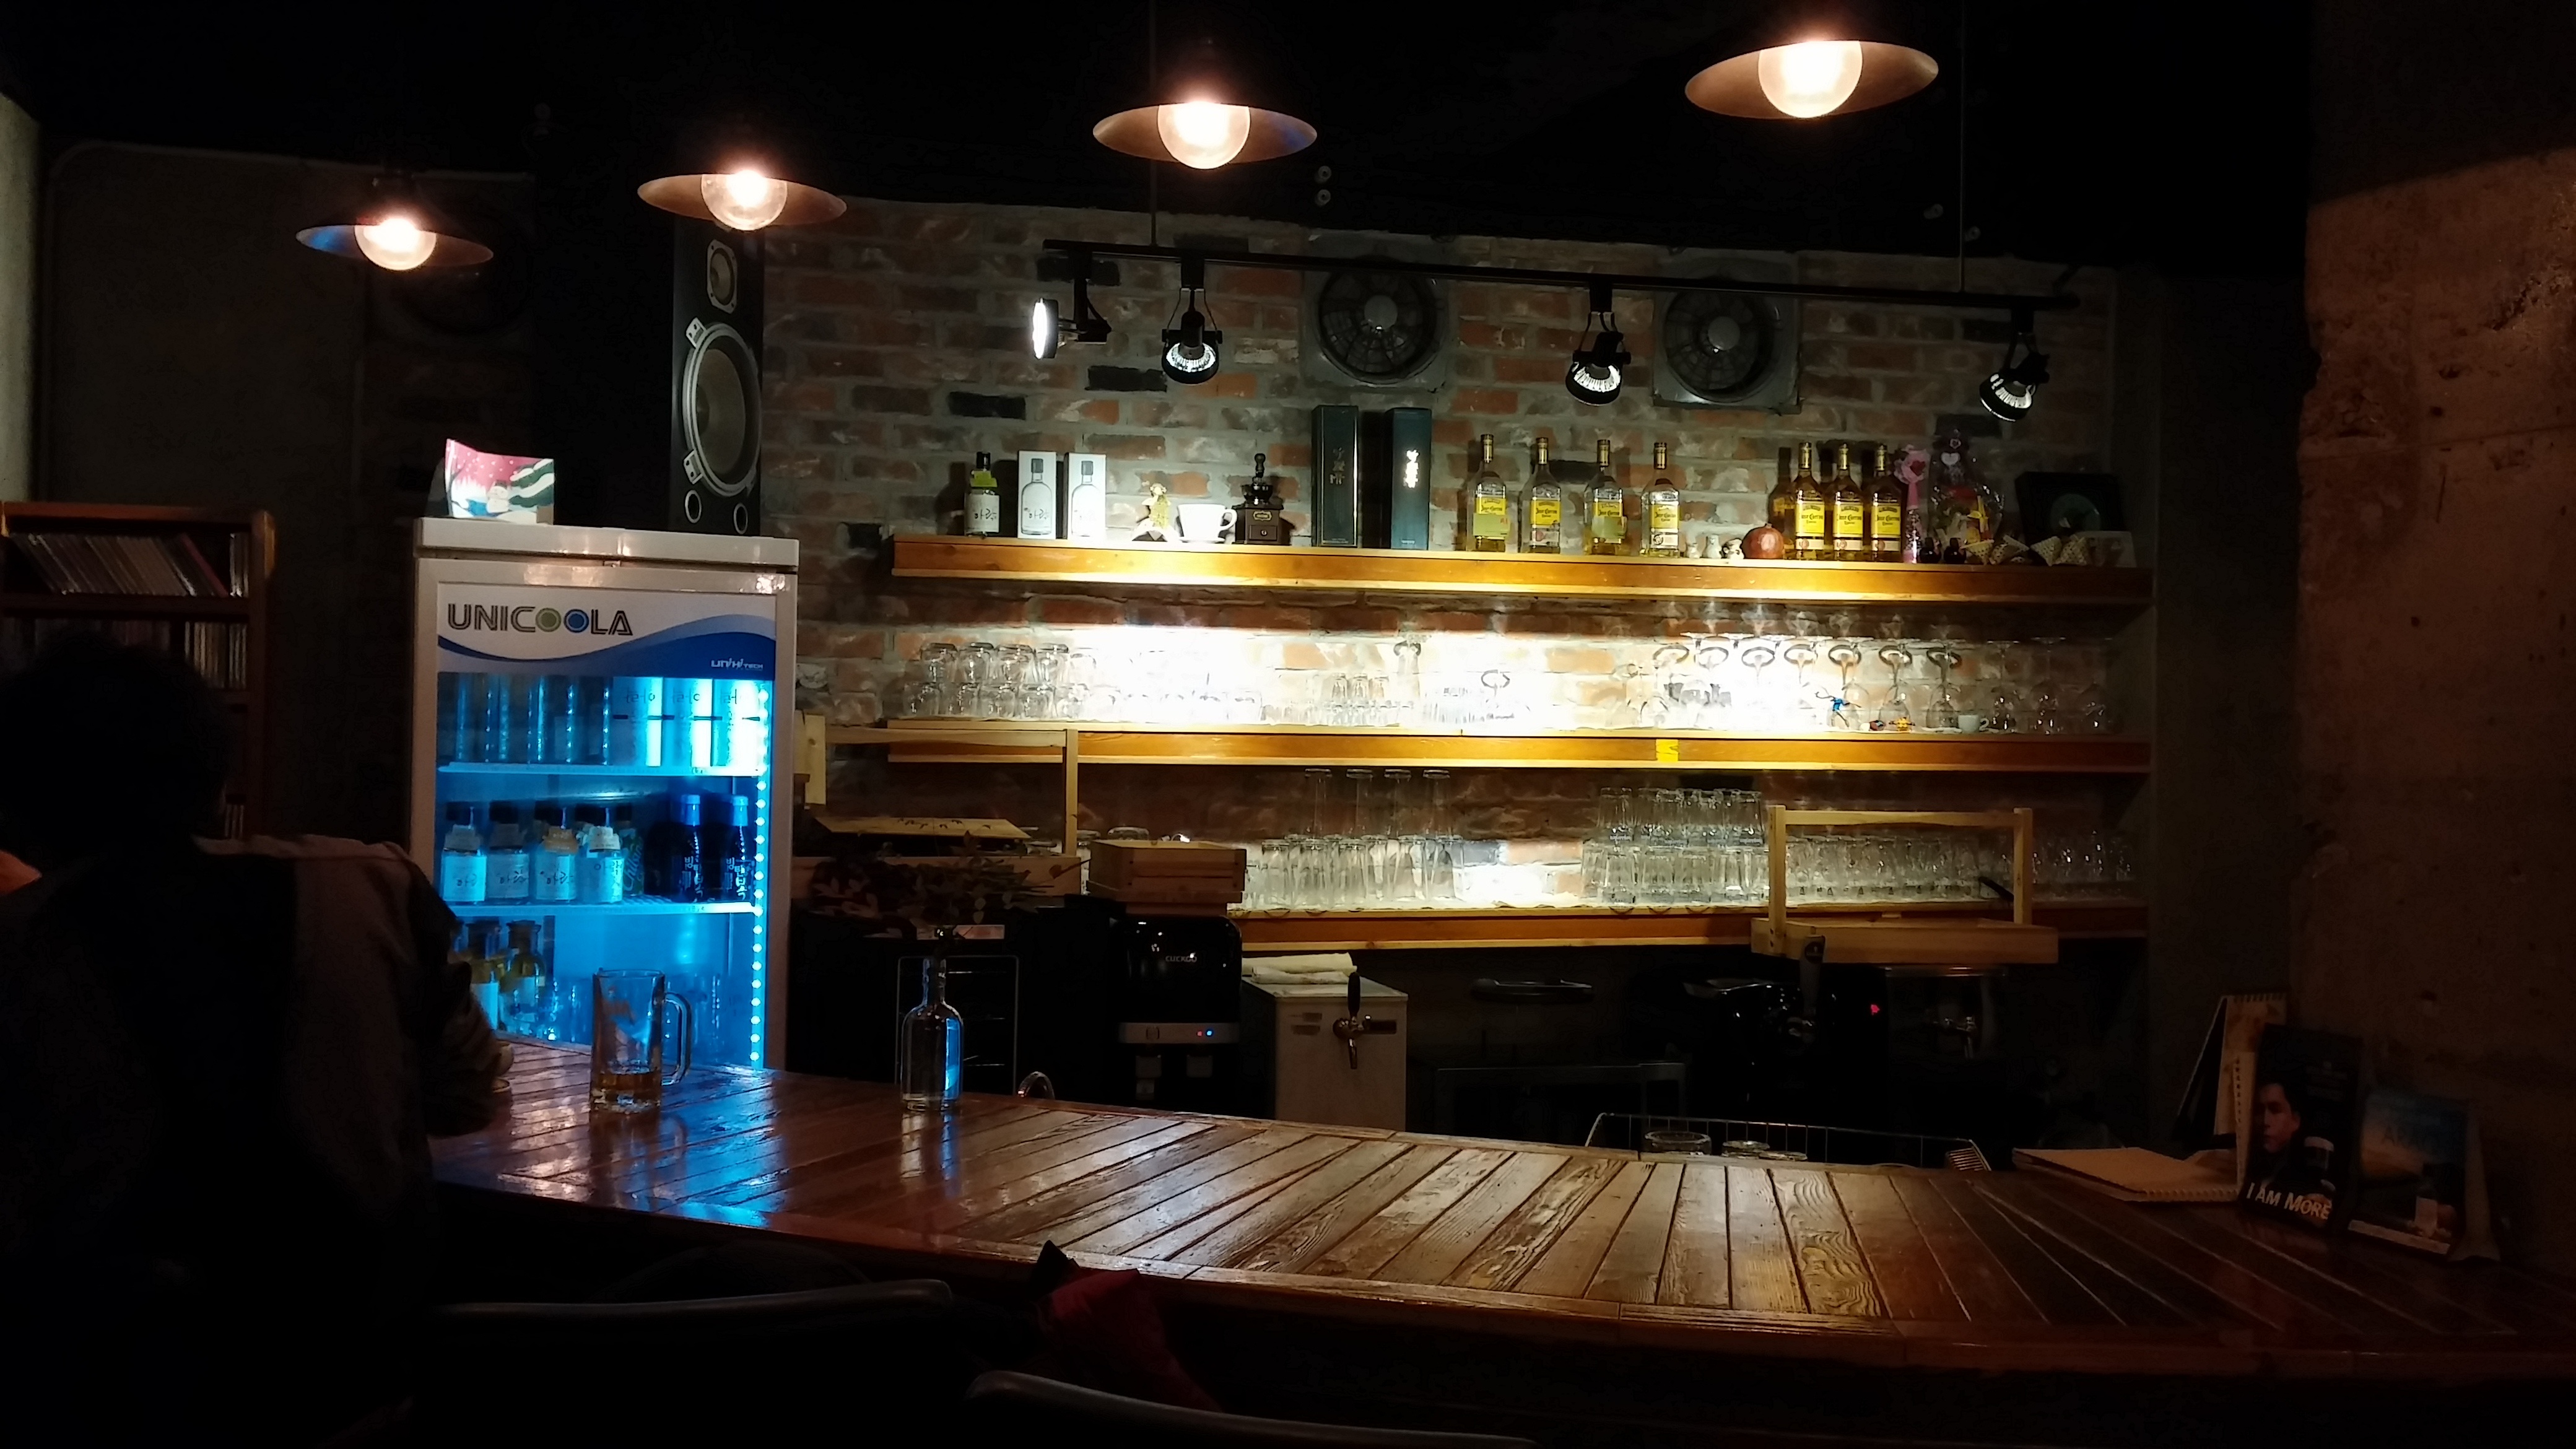
cafe, night, tea, restaurant, bar, lighting, interior design, sul